Spatial memory

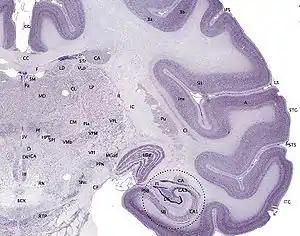
Brain slice showing areas CA1 and CA3 in the hippocampus

Large differences in spatial impairment are found among the dorsal and ventral hippocampus. Lesions to the ventral hippocampus have no effect on spatial memory, while the dorsal hippocampus is required for retrieval, processing short-term memory and transferring memory from the short term to longer delay periods. Infusion of amphetamine into the dorsal hippocampus has also been shown to enhance memory for spatial locations learned previously. These findings indicate that there is a functional dissociation between the dorsal and ventral hippocampus.